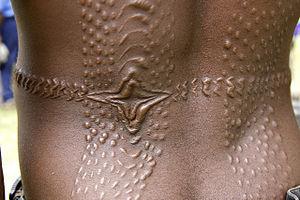
L’appellation art papou regroupe tout à la fois les productions traditionnelles que les productions contemporaines de l'aire papoue. L'art papou entre dans l'art océanien.
L'art d'Océanie regroupe l'ensemble des productions esthétiques matérielles et immatérielles des peuples autochtones du Pacifique. Ainsi, il ne sera pas question dans cet article des œuvres et artistes d'origine européenne habitant dans le Pacifique. Il est, en outre, important d'inclure la part immatérielle dans cet art de par l'importance qu'elle revêt pour les nombreux habitants du Pacifique. Notre appréhension du monde océanien et de son art serait nécessairement incomplète sans cette prise en compte.
Iatmul est le nom d'un peuple mélanésien de Nouvelle-Guinée. Ses quelque 10 000 horticulteurs-pêcheurs habitent depuis plus de deux siècles un vaste territoire marécageux autour du cours moyen du fleuve Sepik. Leur société a été étudiée par le couple d'ethnologues américains Margaret Mead et Gregory Bateson dans les années 1930.